Shenington

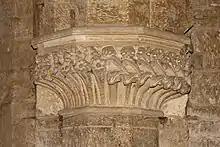
Early English capital at the west end of the south aisle of Holy Trinity parish church. Jennifer Sherwood describes the two contrasting halves of the design as "archaic trumpet scallop bursting into foliage".

The Church of England parish church of the Holy Trinity was in existence by the first quarter of the 12th century.